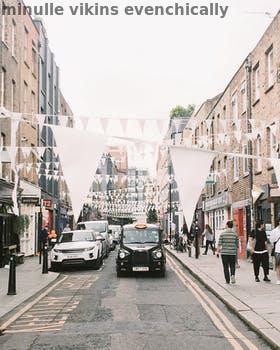
Label: Watermark